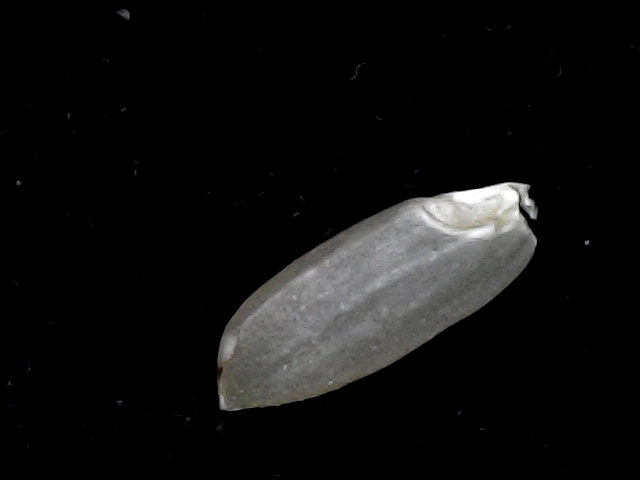
Rice variety: BD39